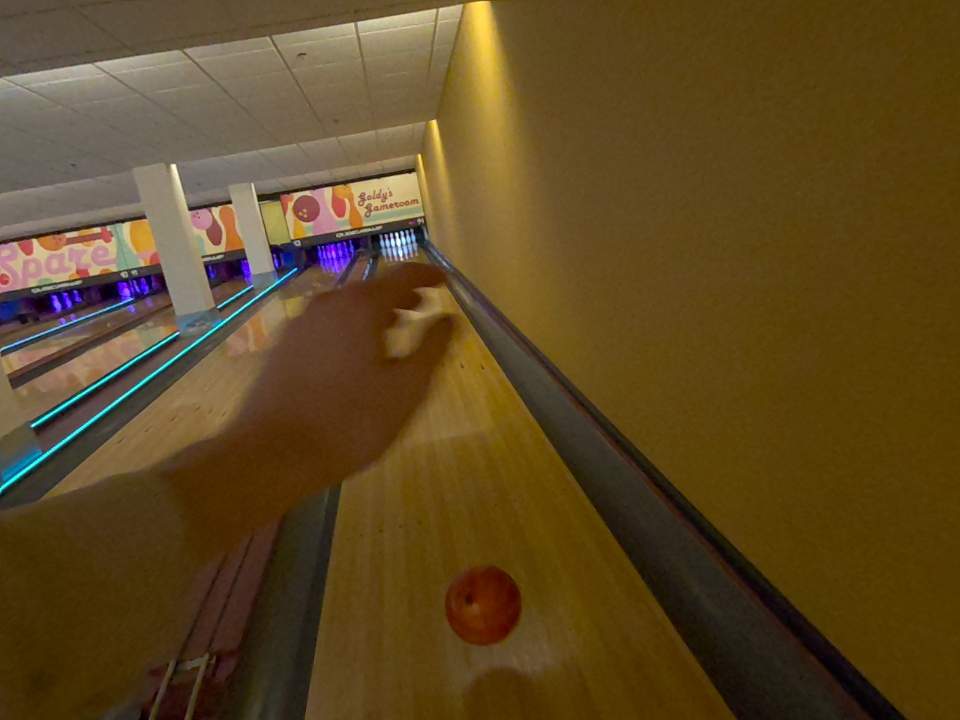
Object: bowling_ball